Winkipop

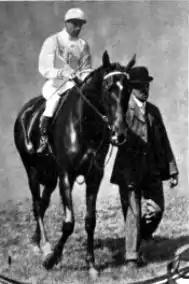
Winkipop at the Oaks.

At Ascot in June, Winkipop won the Coronation Stakes while carrying seven more pounds than the nine other contenders as a penalty for winning the 1,000 Guineas. She was not challenged by the second-place finisher Thalia, winning by a margin of three lengths. She was second in the Royal Stakes held at Newbury a few weeks later, losing by three quarters of a length to Lord Villiers' colt Greenback with the future stallion Willonyx third. In the Nassau Stakes at Goodwood in July, Winkipop faced off against Mr. Nelke's filly Yellow Slave over a mile and a quarter distance. Yellow Slave was noted by the crowd to be sweating profusely before the race and was never a contender in the race, fading fast and losing by five lengths to Winkipop who never broke into a gallop. Her next engagement for the Durham County Produce Plate at Stockton was "an affair that [could] scarcely be called a race" where Winkipop won by two lengths and conceded 24 pounds to her opponents. After winning the Yorkshire Oaks Winkipop finished fifth in the St. Leger Stakes. She won the Triennial Produce Stakes at Newmarket and the Royal Stakes.